Golden Globe Award for Best Original Song

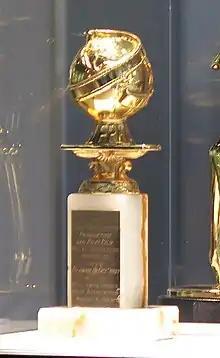
Golden Globe

The Golden Globe Award for Best Original Song is a Golden Globe Award that was awarded for the first time in 1962 and has been awarded annually since 1965 by the Hollywood Foreign Press Association. The award is presented to the songwriters of a song written specifically for a motion picture. The performers of the song are not credited, unless they also have a writing or co-writing credit.